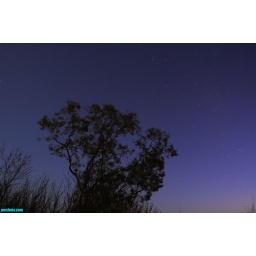
the night sky in the hills above the n. malibu coast